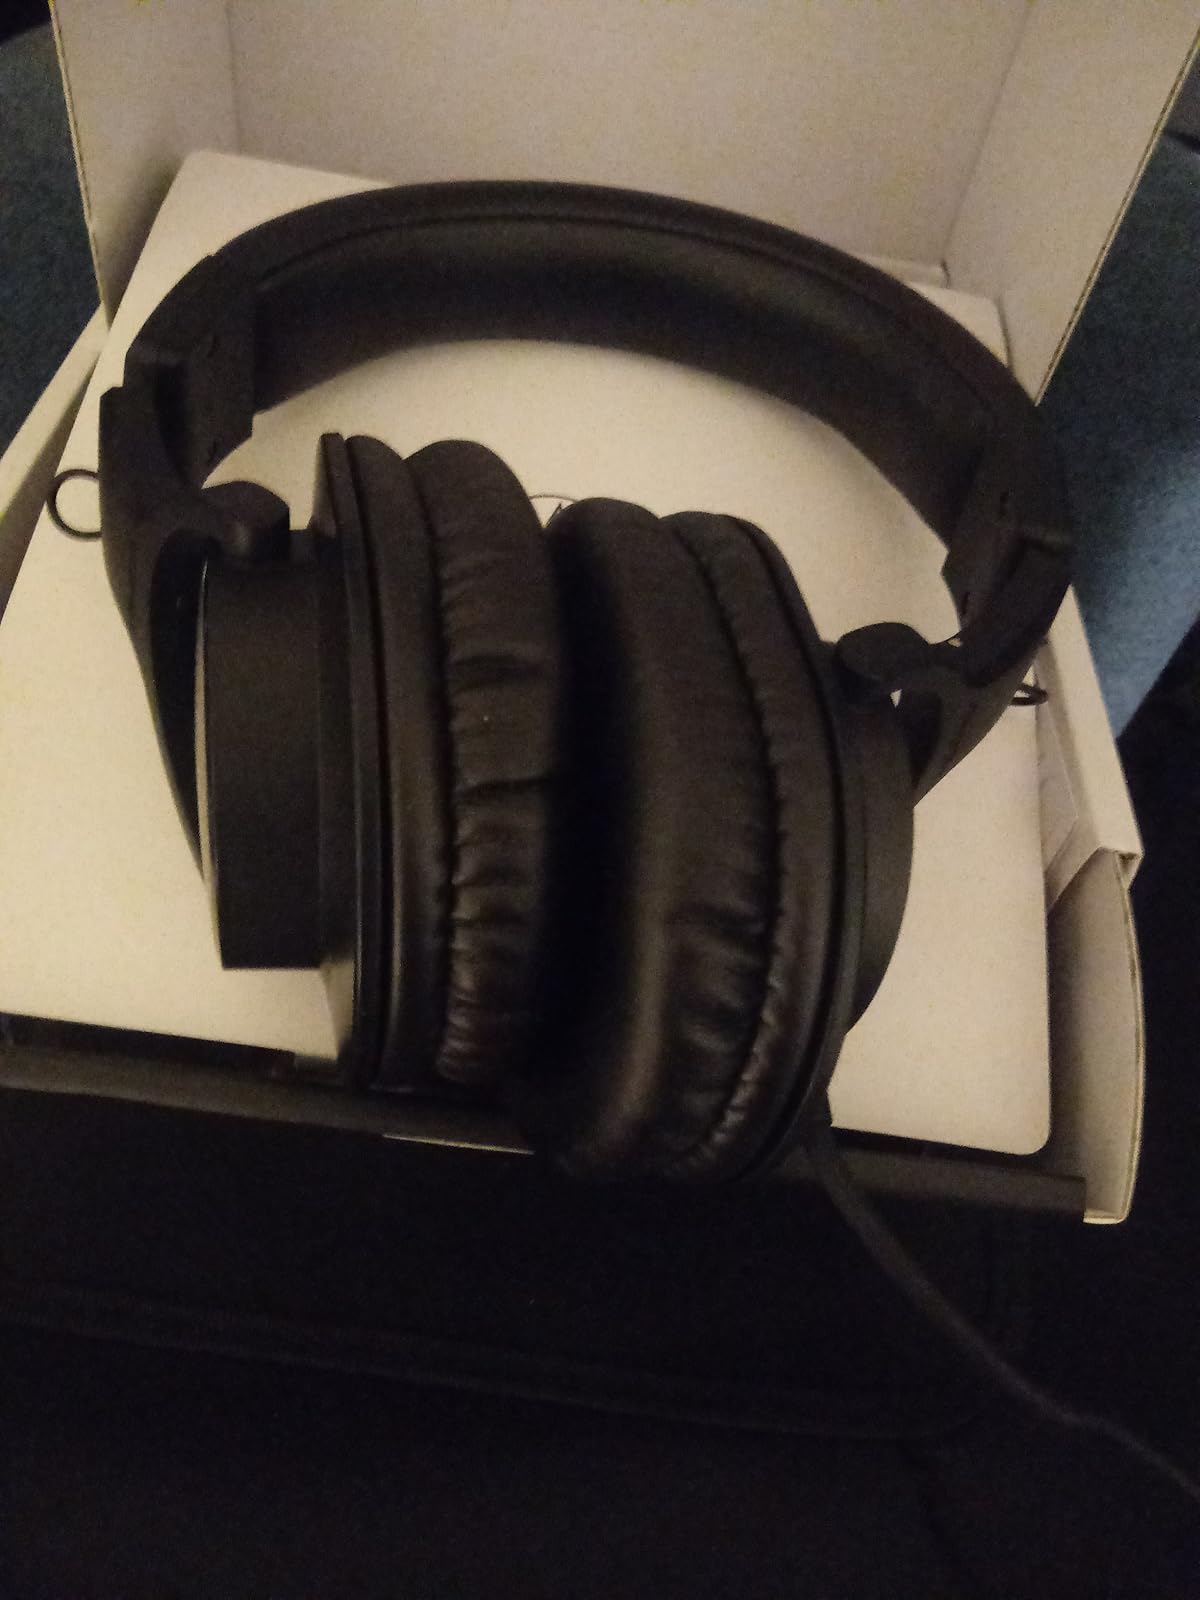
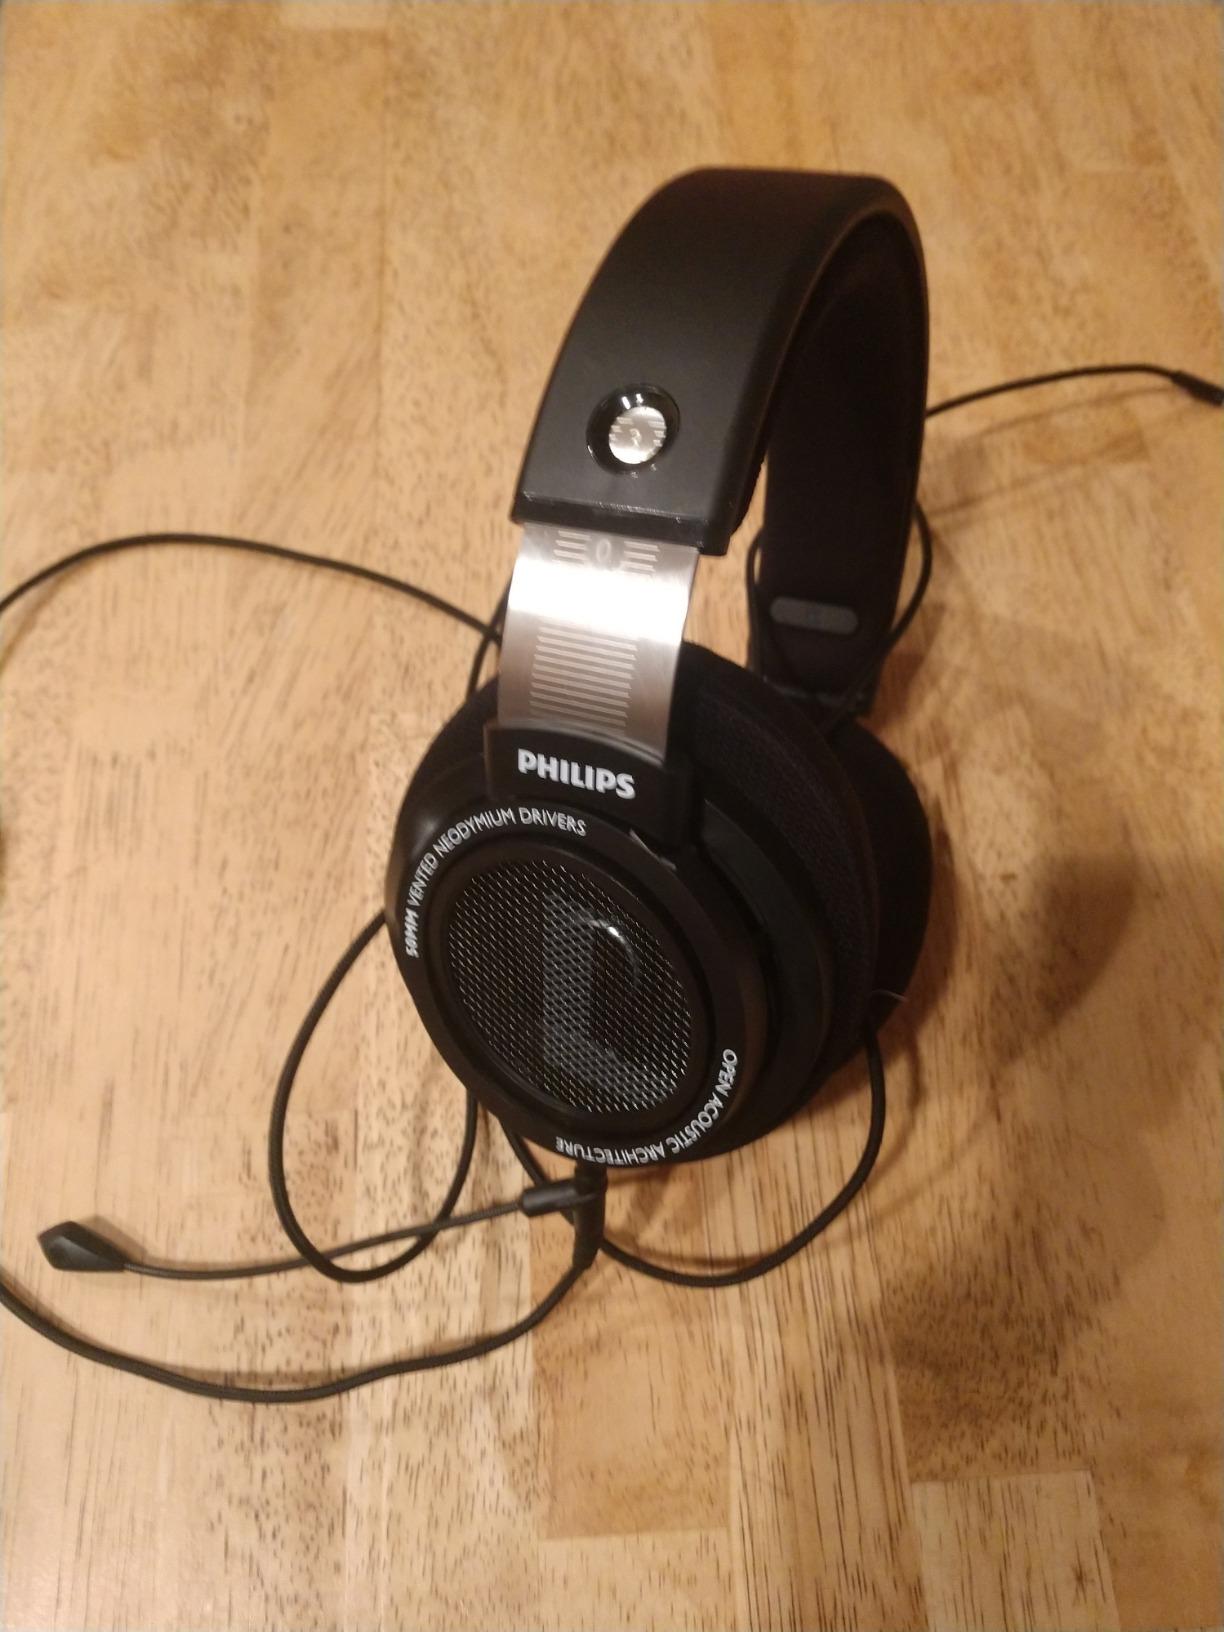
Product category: headphones
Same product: no